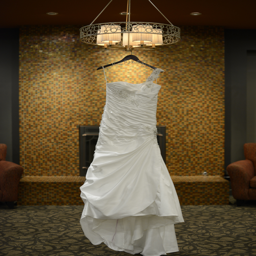
wedding dress hanging from a chandelier in a church